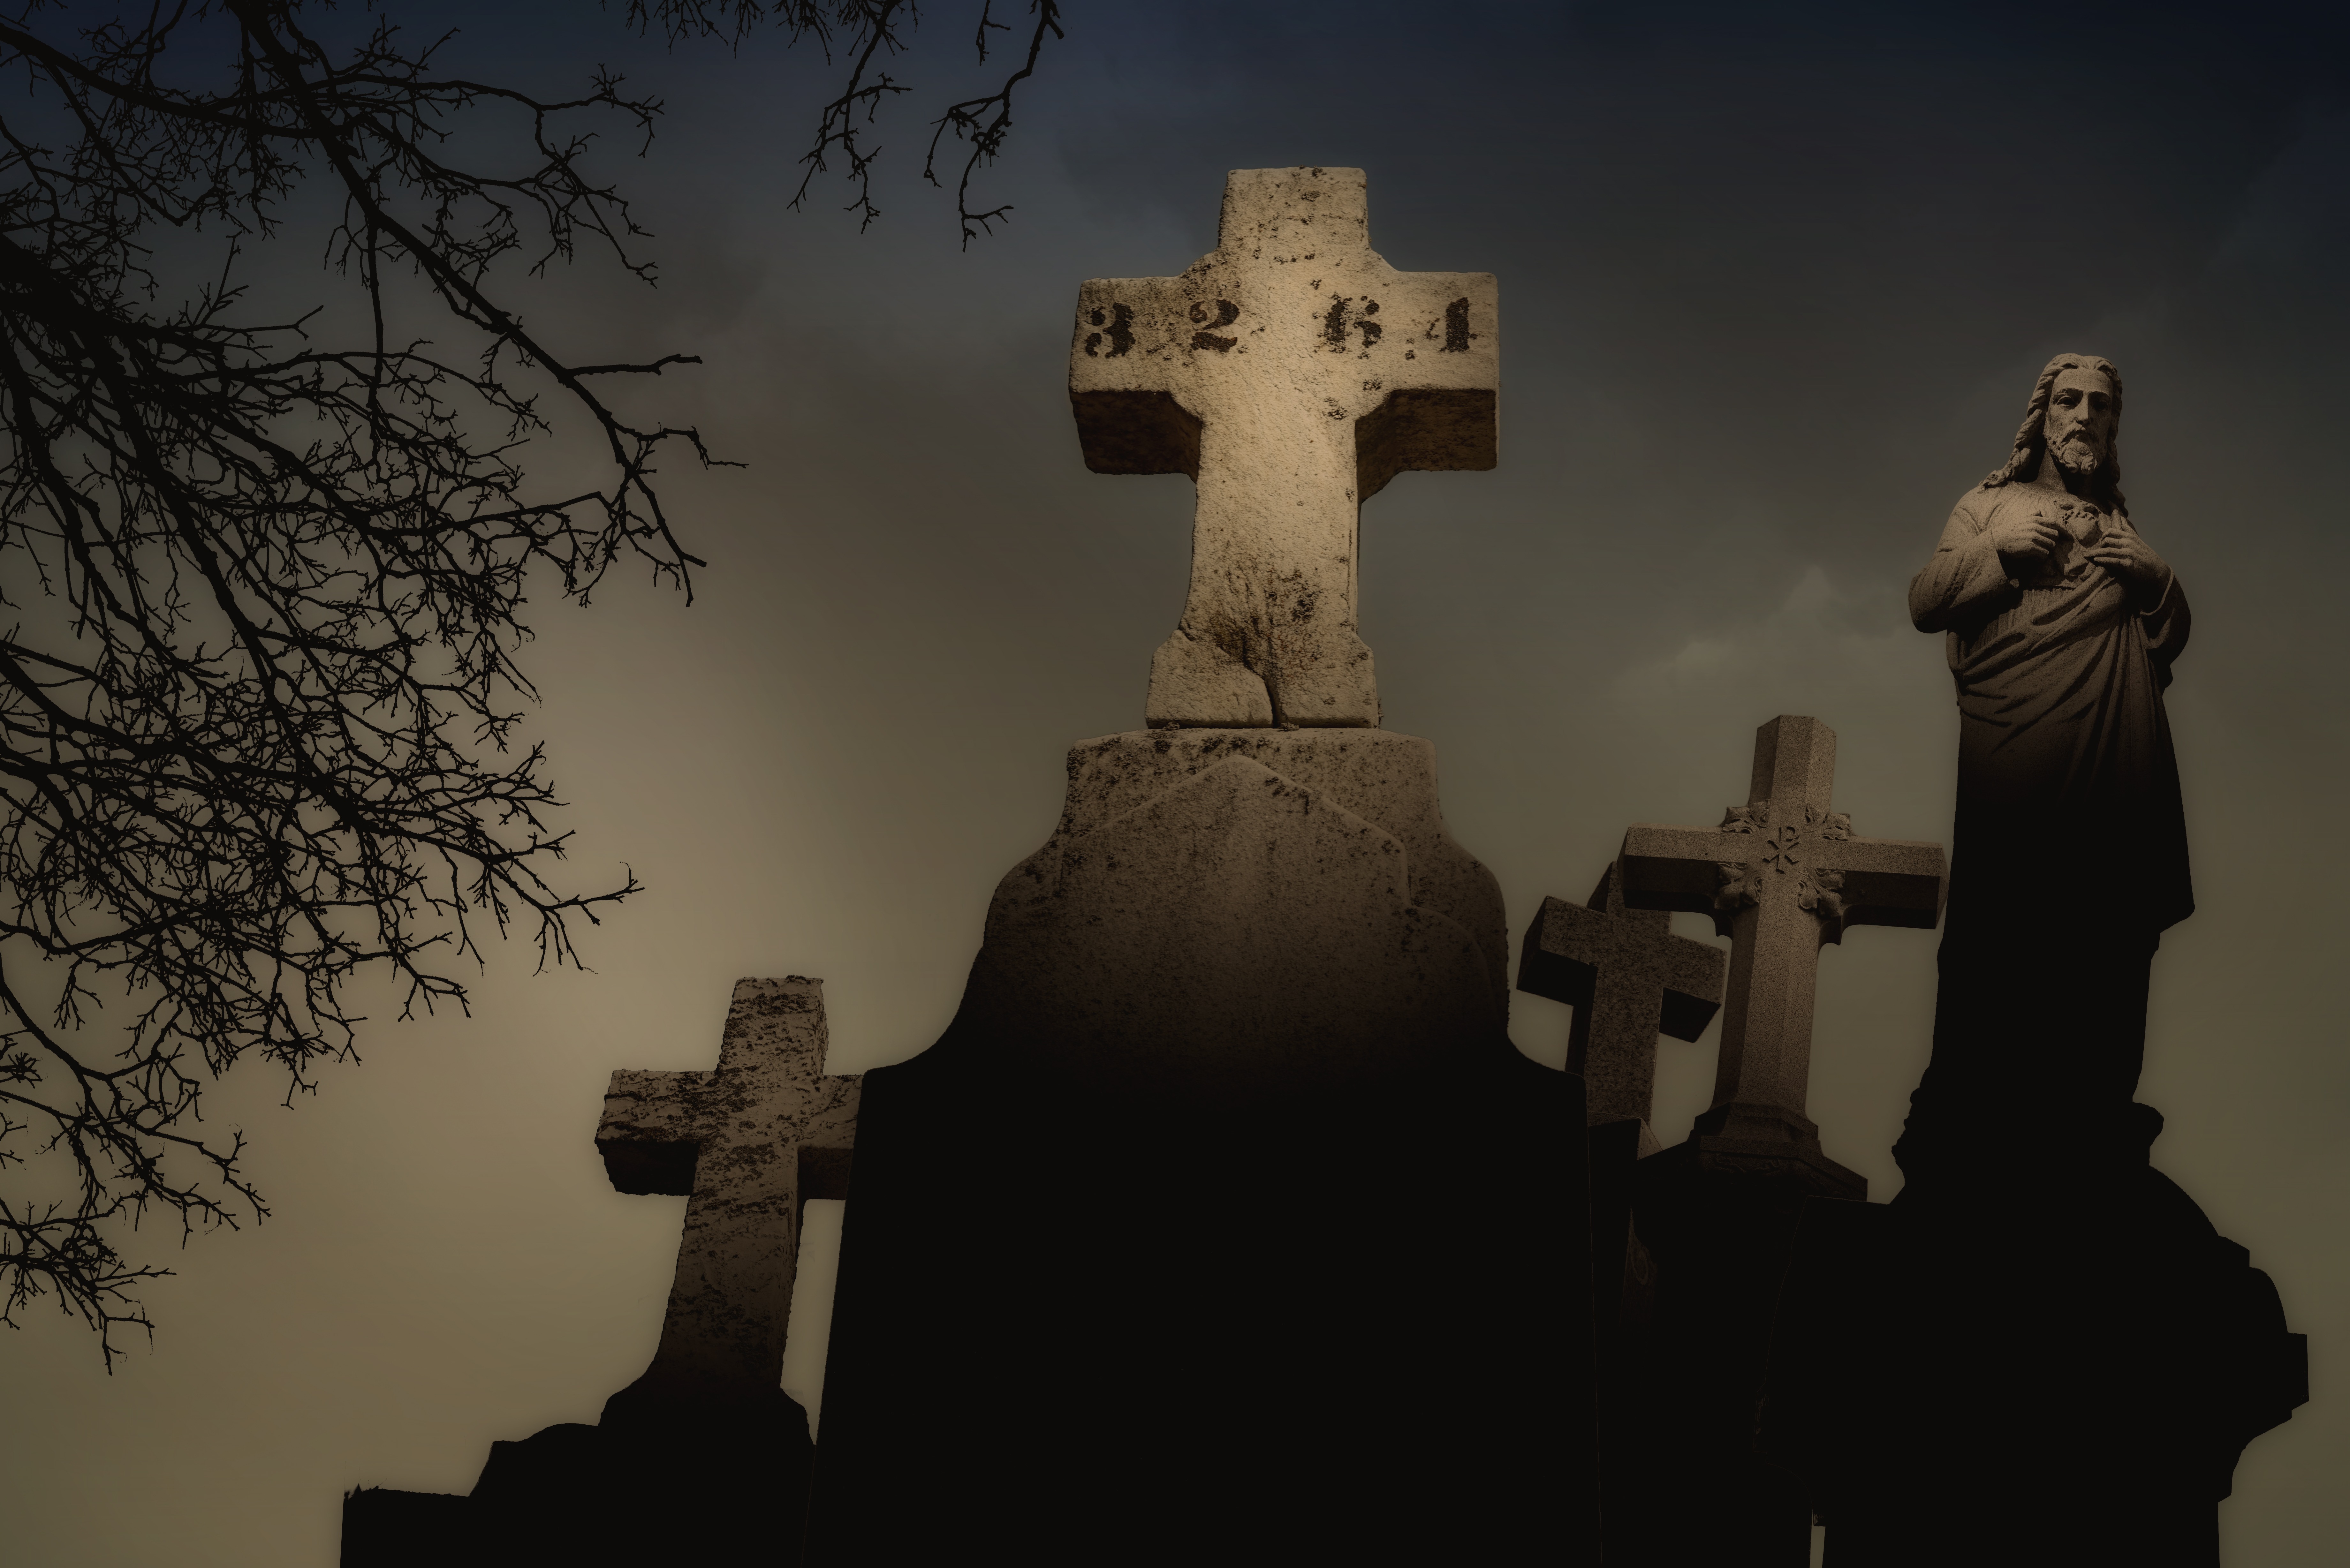
silhouette, night, statue, darkness, cross, cemetery, catholic, graveyard, art, temple, easter, montreal, tombstones, ancient history, c te des neiges cemetery